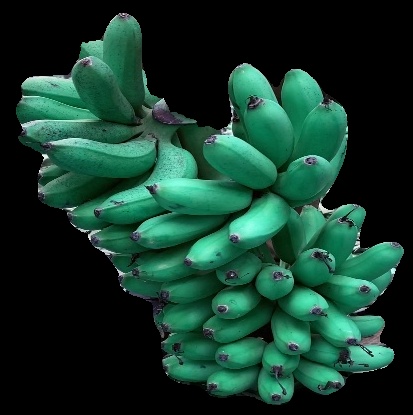
Variety: rasbale
Grade: grade1